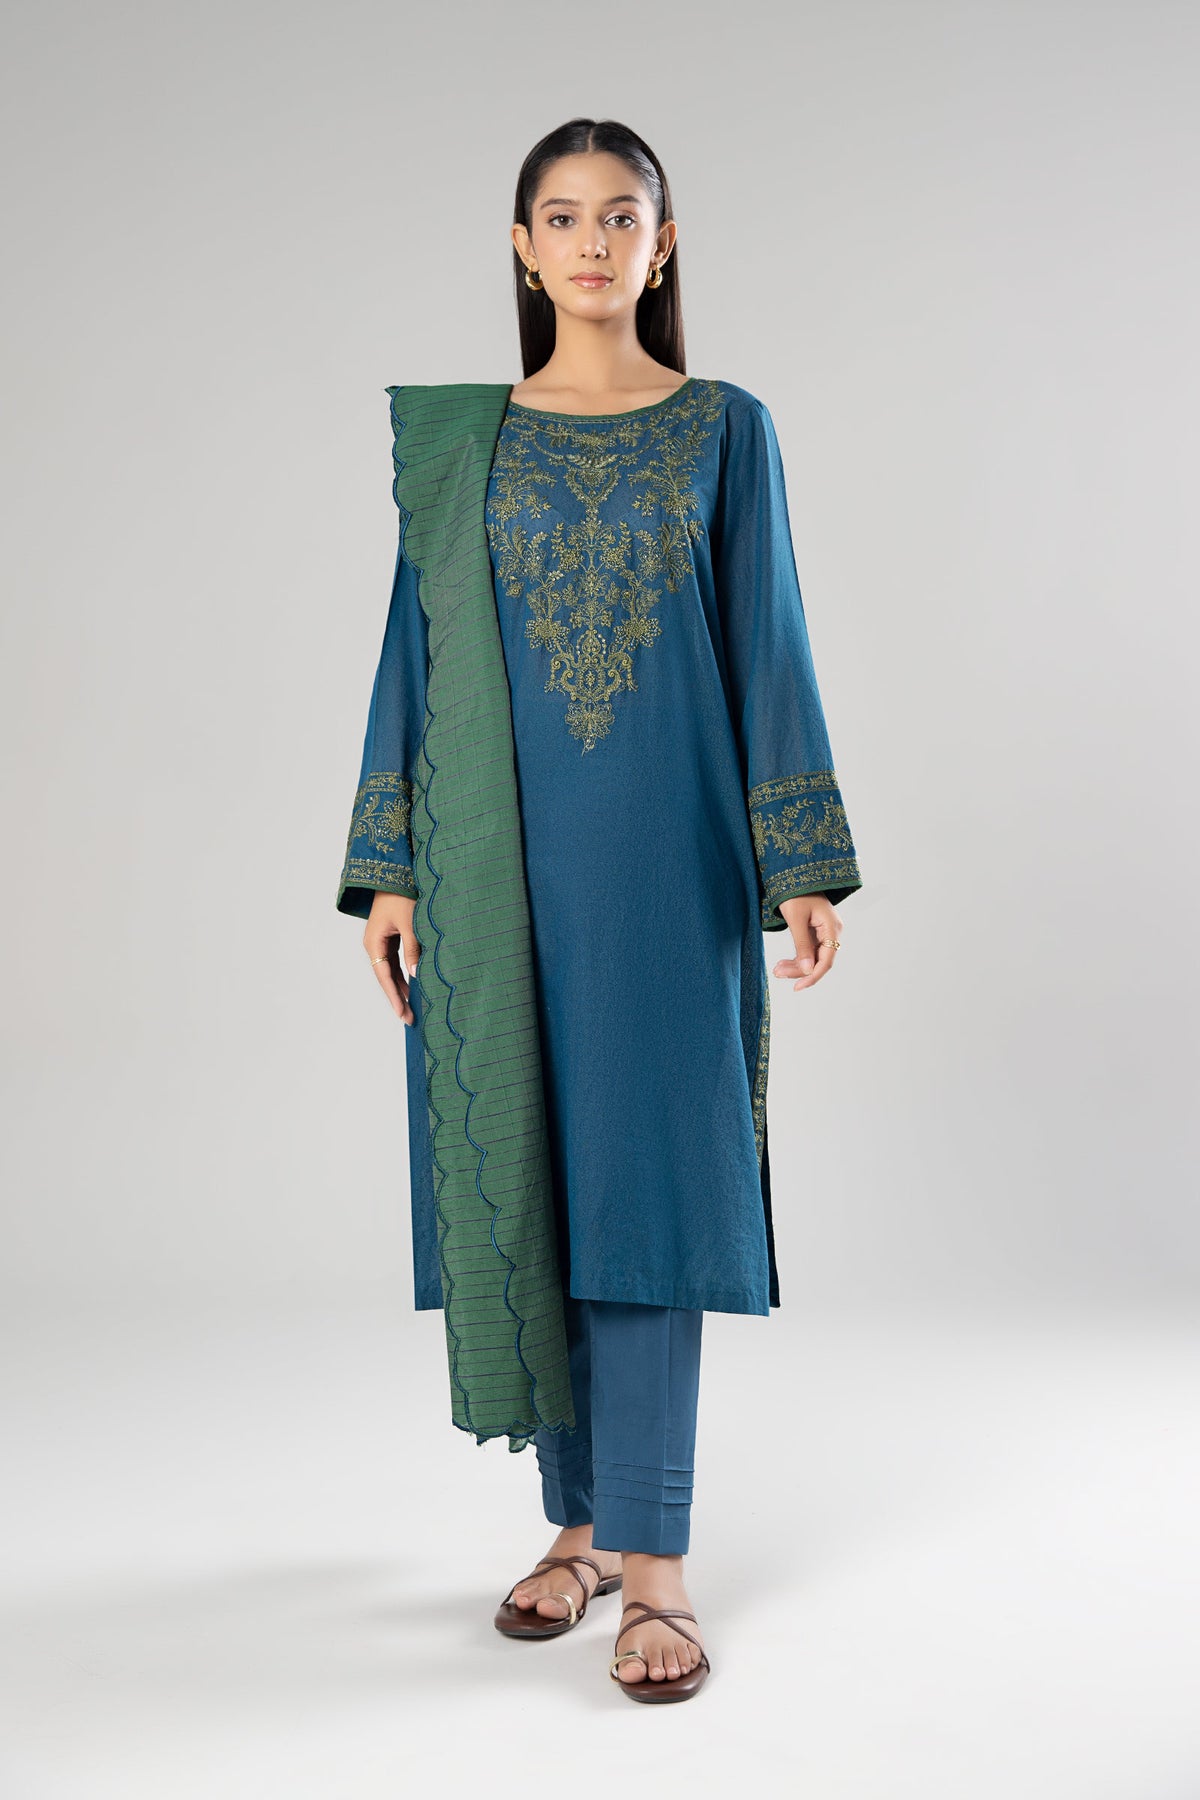
teal embroidered chiffon tunic